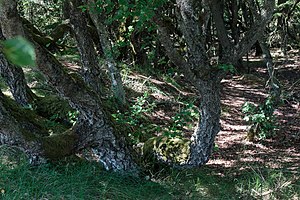
Thagaards Plantage
200-årige vortebirke i Thagaards Plantage.